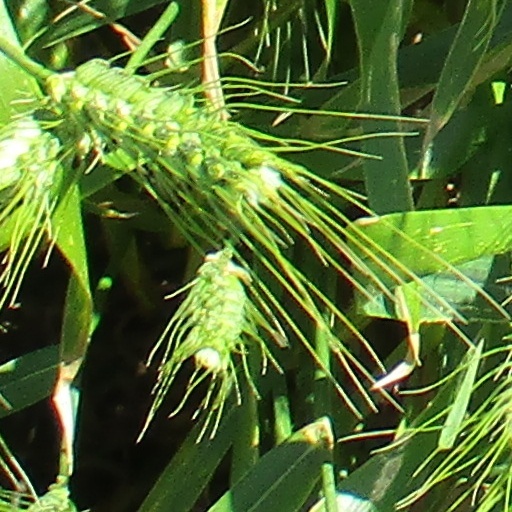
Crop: wheat